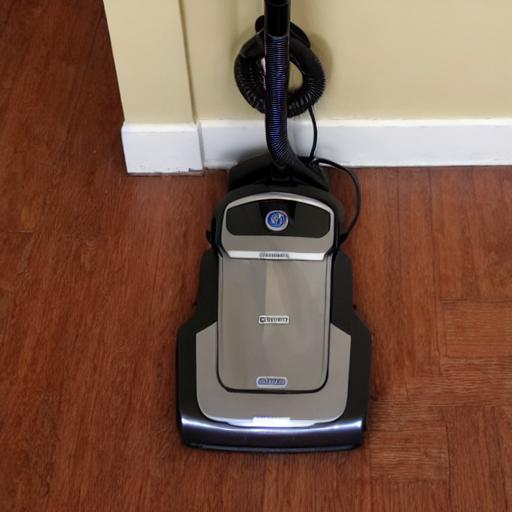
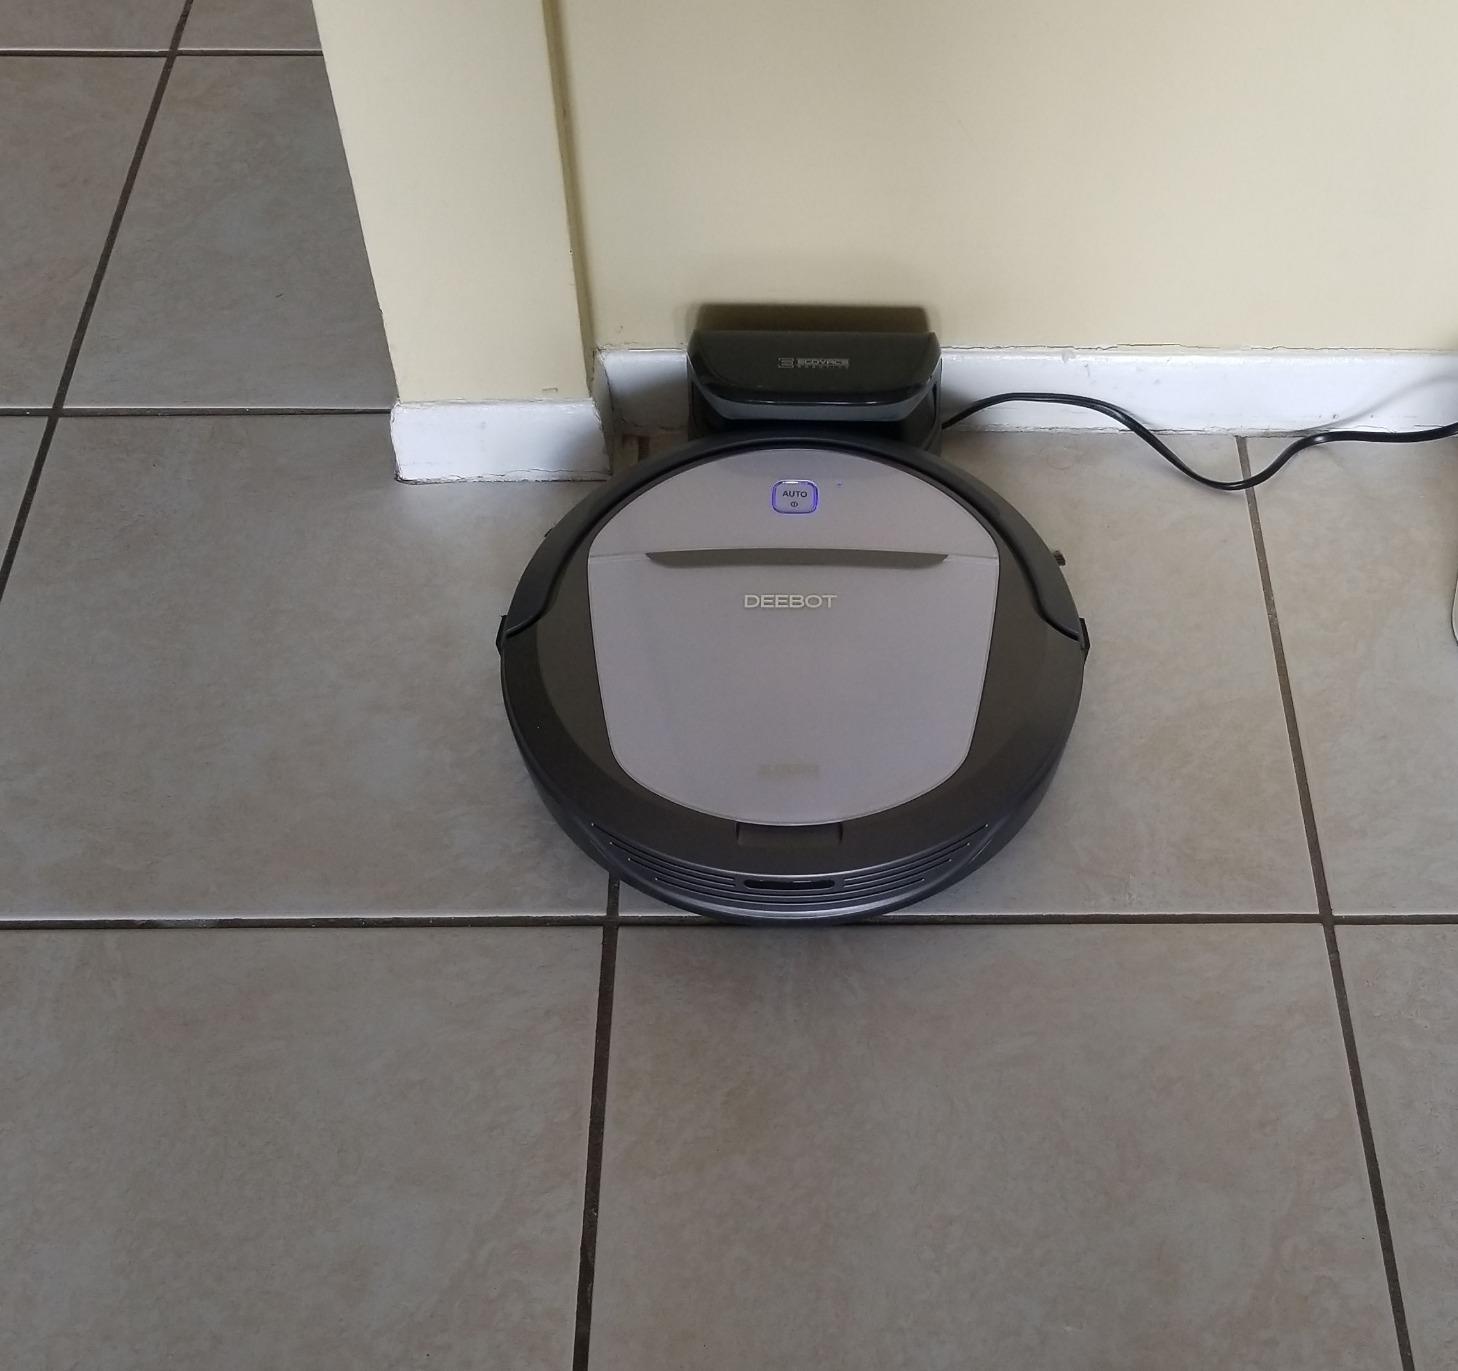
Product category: items_vacuum
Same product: no